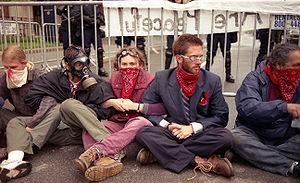
Redneck, littéralement « nuque rouge », est un terme populaire anglais désignant un stéréotype d'Euro-Américains ou Euro-Canadiens ou Euro-Australiens, vivant en milieu campagnard.